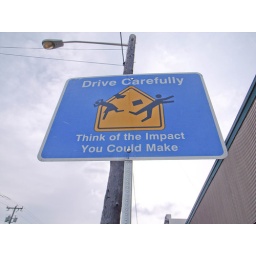
attacked by flying paper